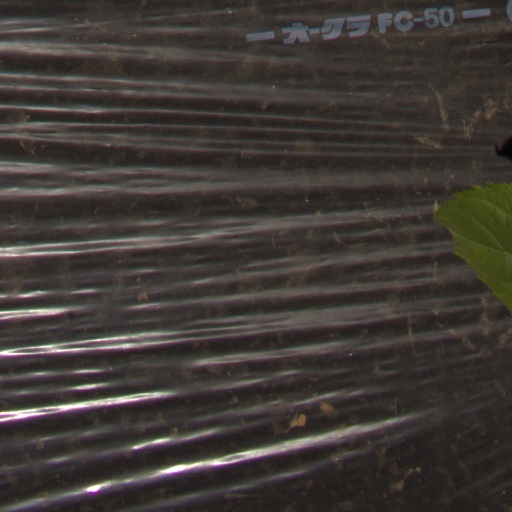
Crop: Jerusalem artichoke